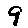
Label: 9